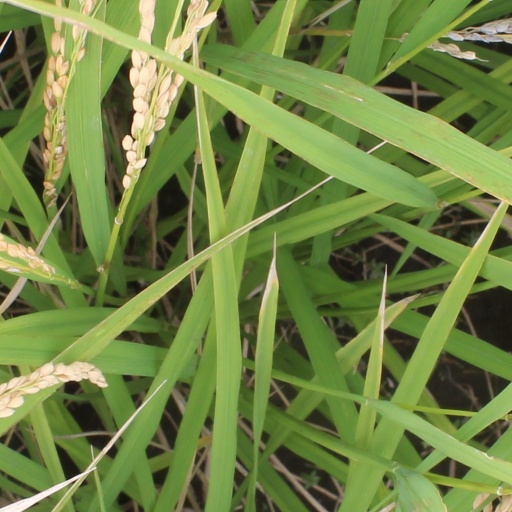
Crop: rice